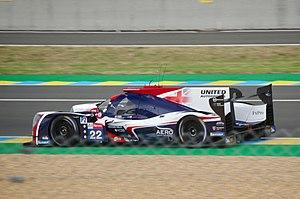
L'European Le Mans Series 2018 est la quinzième saison du championnat européen d'endurance. L'édition 2018 se déroule du 15 avril au 28 octobre. Les six manches ont une durée de 4 heures.